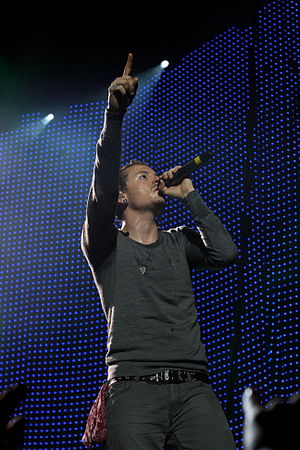
Linkin Park / Historie / Gennembrud (2000-2002)
Chester Bennington under en koncert i Stockholm.
"Linkin Park er et amerikansk nu-metal/rockband fra Agoura Hills, Californien, som blandt andet er kendt for sange som ""In the End"", ""Numb"" og ""Faint"". Siden deres dannelse i 1996, har de solgt over 50 millioner albummer, og vundet to Grammy Awards.